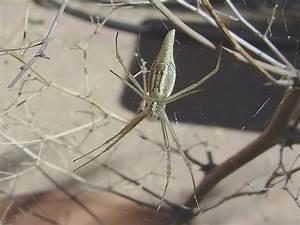
spider